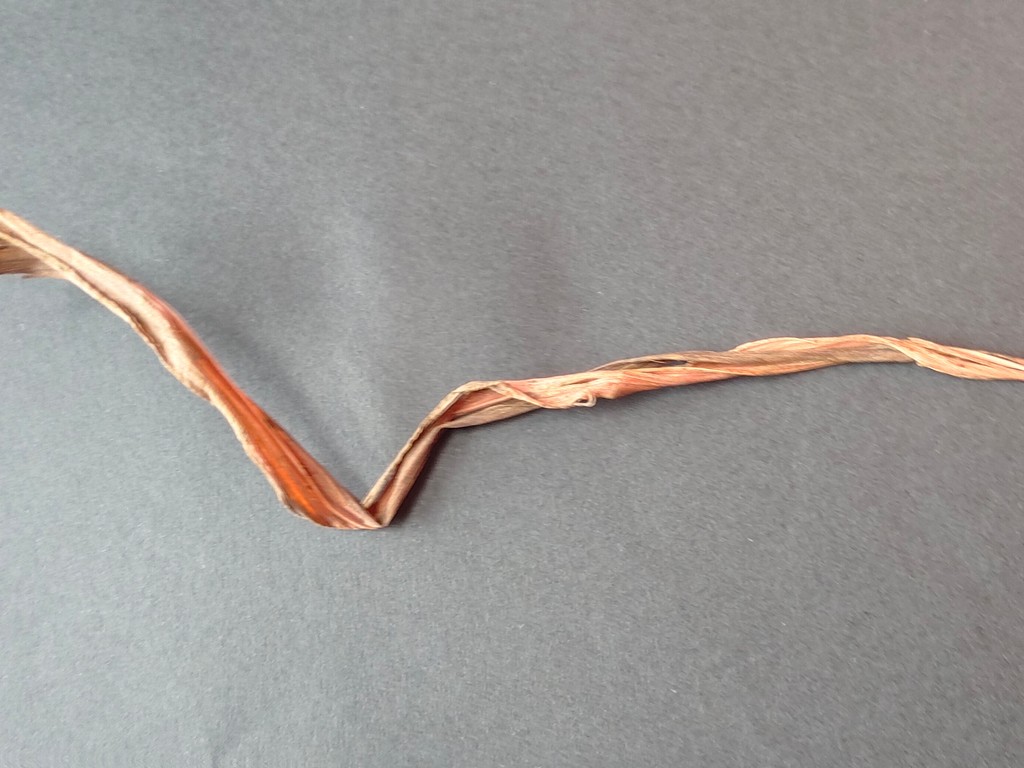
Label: Dried